37th Air Defense Missile Squadron

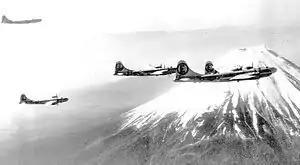
504th Bombardment Group over Mount Fuji 1945

The squadron flew low level nighttime incendiary raids until the end of the war in August 1945, attacking major Japanese cities, causing massive destruction of urbanized areas. Also flew mining operations against enemy shipping in Korean shipping lanes, the Shimonoseki Strait and harbors of the Inland Sea, for which it received a Distinguished Unit Citation. Also conducted raids against strategic objectives, bombing aircraft factories, chemical plants, oil refineries, and other targets in Japan. The squadron flew its last combat missions on 14 August when hostilities ended. Afterwards, its B-29s dropped relief food and supplies to Allied prisoner of war camps in Japan and Manchuria, flew show of force missions over Japan and missions to evaluate the damage inflicted on Japan by bombardment operations. The squadron was largely demobilized on Tinian during the fall of 1945. It moved to Clark Field in the Philippines, where it was inactivated in March 1946 and its low-hour aircraft were flown to storage depots in the United States.